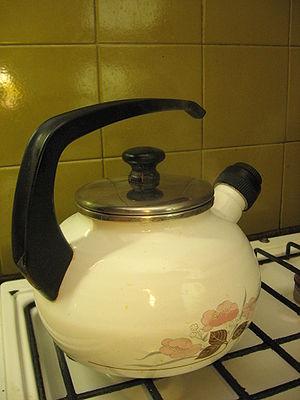
La bouilloire est un ustensile de cuisine utilisé pour porter un liquide à ébullition. Elle est généralement utilisée pour la préparation du thé. Il existe deux principaux types de bouilloires : les bouilloires en métal que l'on chauffe de façon externe et les bouilloires électriques, disposant d'un chauffage intégré.